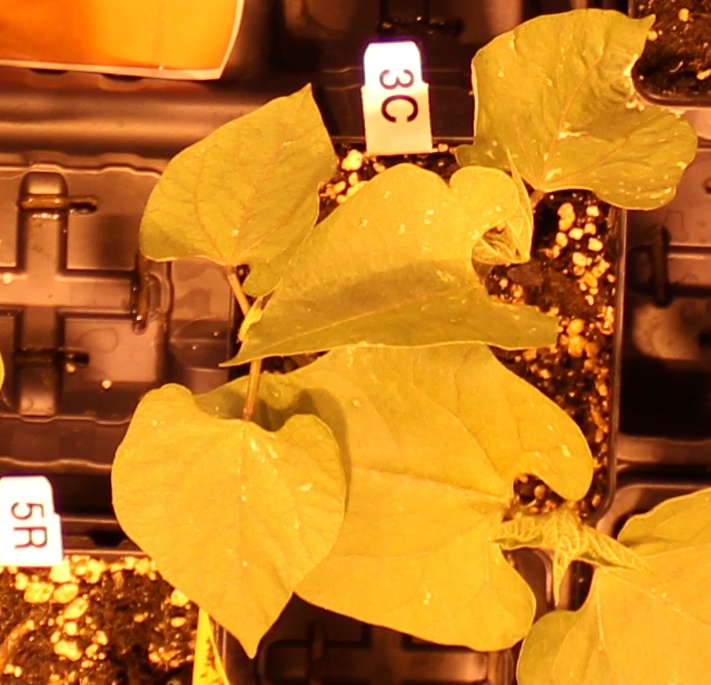
Label: Blackbean